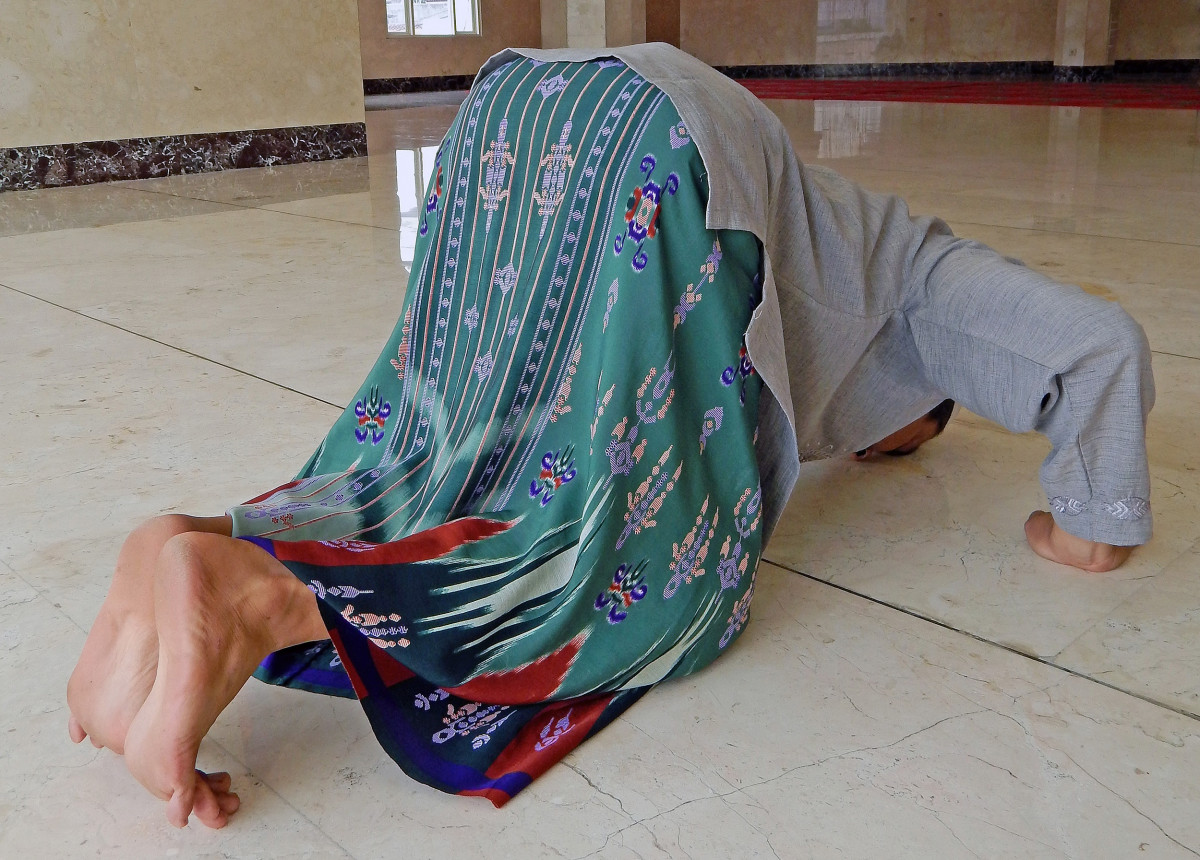
Tags: color, blue, clothing, material, human body, textile, art